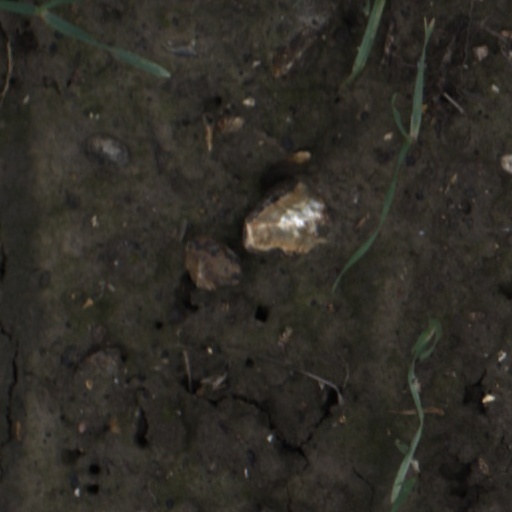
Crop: wheat